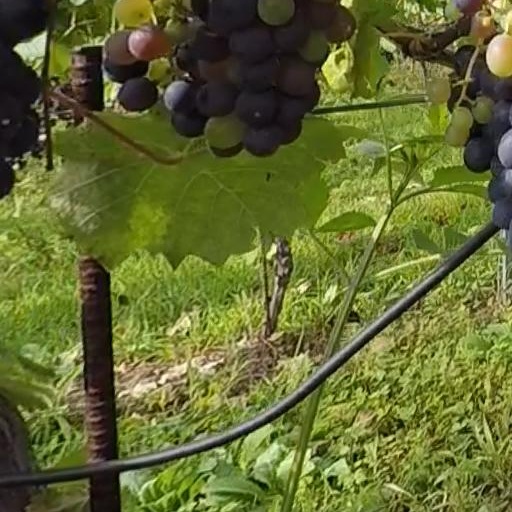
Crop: grape